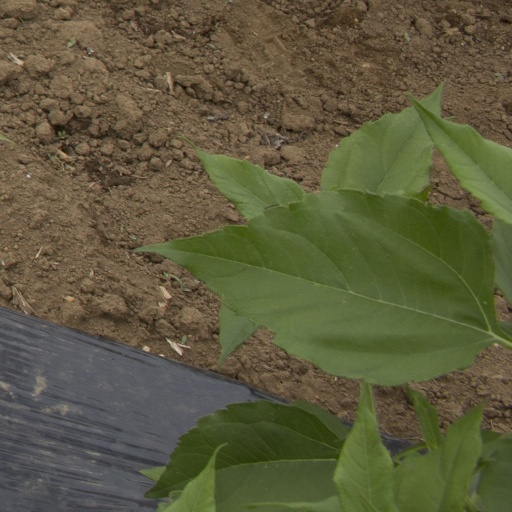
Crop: Jerusalem artichoke